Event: Nepal Earthquake
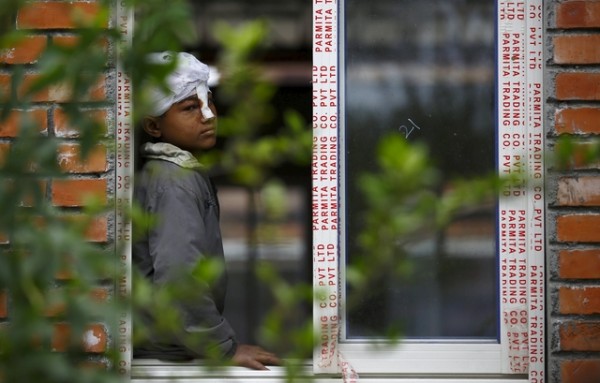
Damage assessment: no_damage